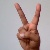
The image shows a hand gesture representing the letter 'V' in Indian Sign Language.